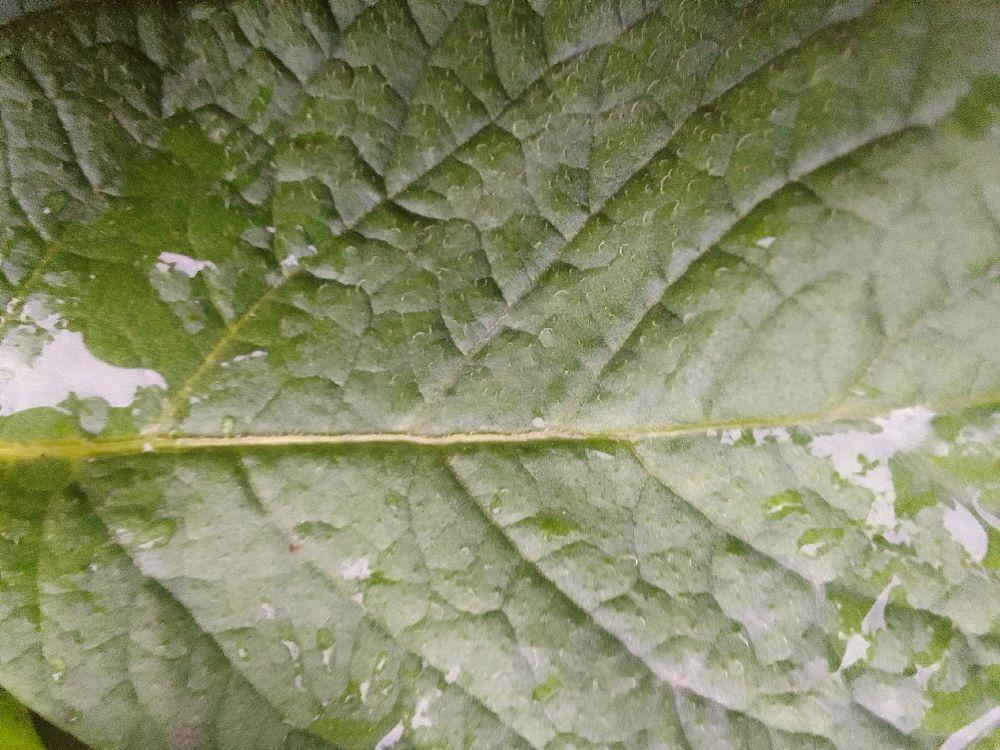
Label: Healthy